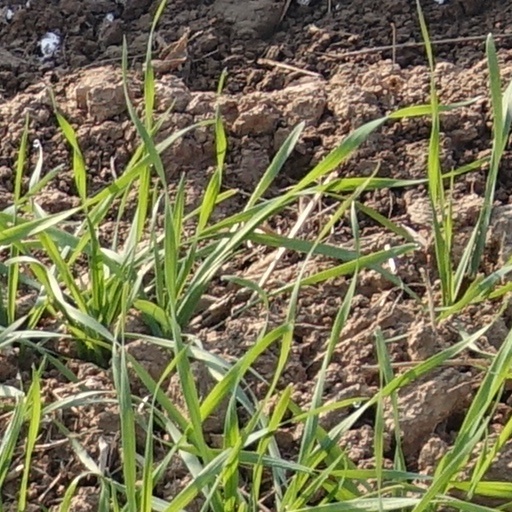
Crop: wheat